Hamilton, South Lanarkshire

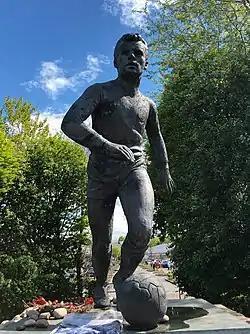
Statue in Hamilton of Davie Cooper, Scottish international footballer

Hamilton Academical Football Club (the Accies) was formed in 1874 and is one of Scotland's oldest senior clubs. It takes its name from Hamilton Academy, now called Hamilton Grammar School, the oldest school in the town (founded 1588). It is the only professional football team in the UK to originate from a school team and they currently play in the Scottish League One. Their stadium is New Douglas Park, built in 2001 near the site of the former ground Douglas Park (which was demolished in 1994 to make way for a retail park).